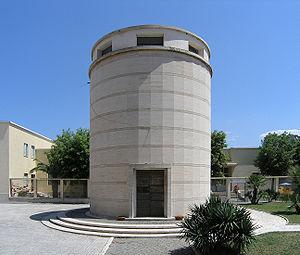
Sabaudia est une commune italienne d'environ 20 500 habitants, située dans la province de Latina, dans la région Latium, en Italie centrale.